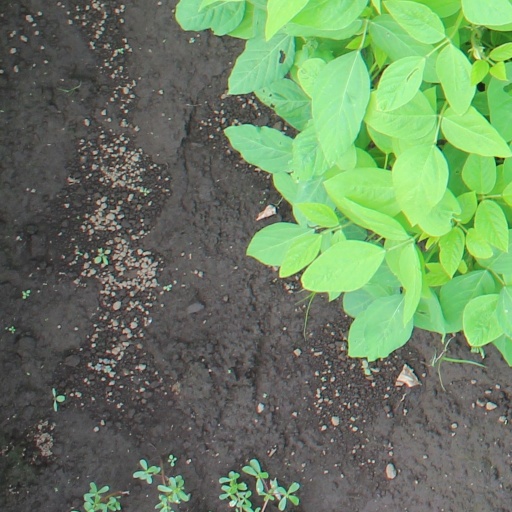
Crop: soybean